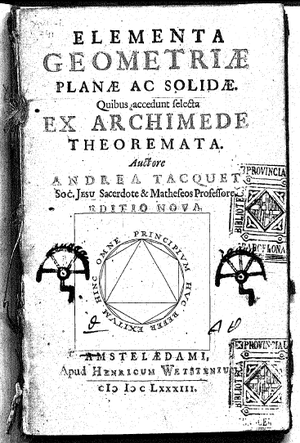
André Tacquet, né le 23 juin 1612 à Anvers et y décédé le 22 décembre 1660 est un prêtre jésuite brabançon et mathématicien de renom.